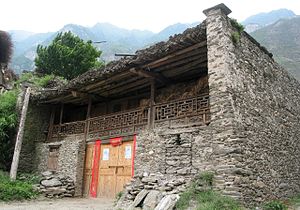
Qiang / Historie
Traditionelt Qiang-hus
Qiang er navnet på et af de 55 officielt anerkendte minoritetsfolk i Folkerepublikken Kina. De udgjorde ved folketællingen i 2000 omkring 306.100 mennesker. De bor først og fremmest i provinsen Sichuan: Næsten 200.000 er i amterne Mao, Wenchuan, Li, og Heishui og amtet Beichuan.